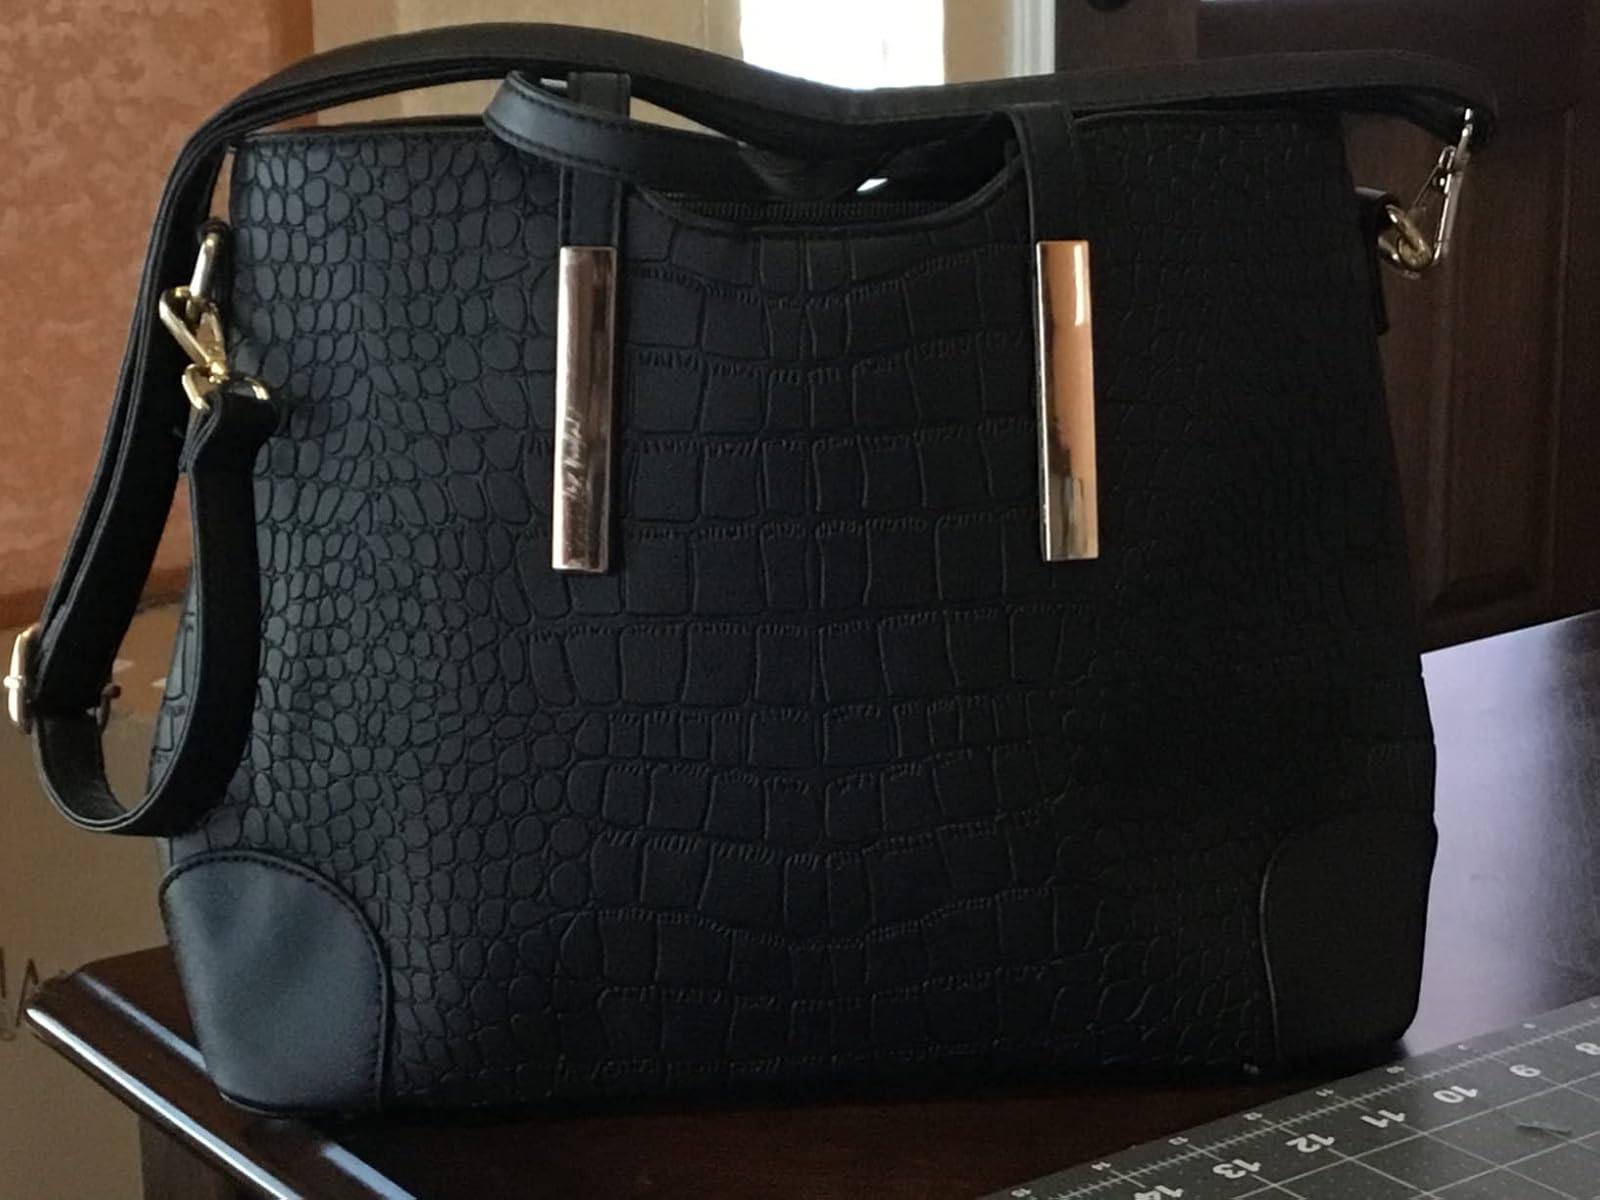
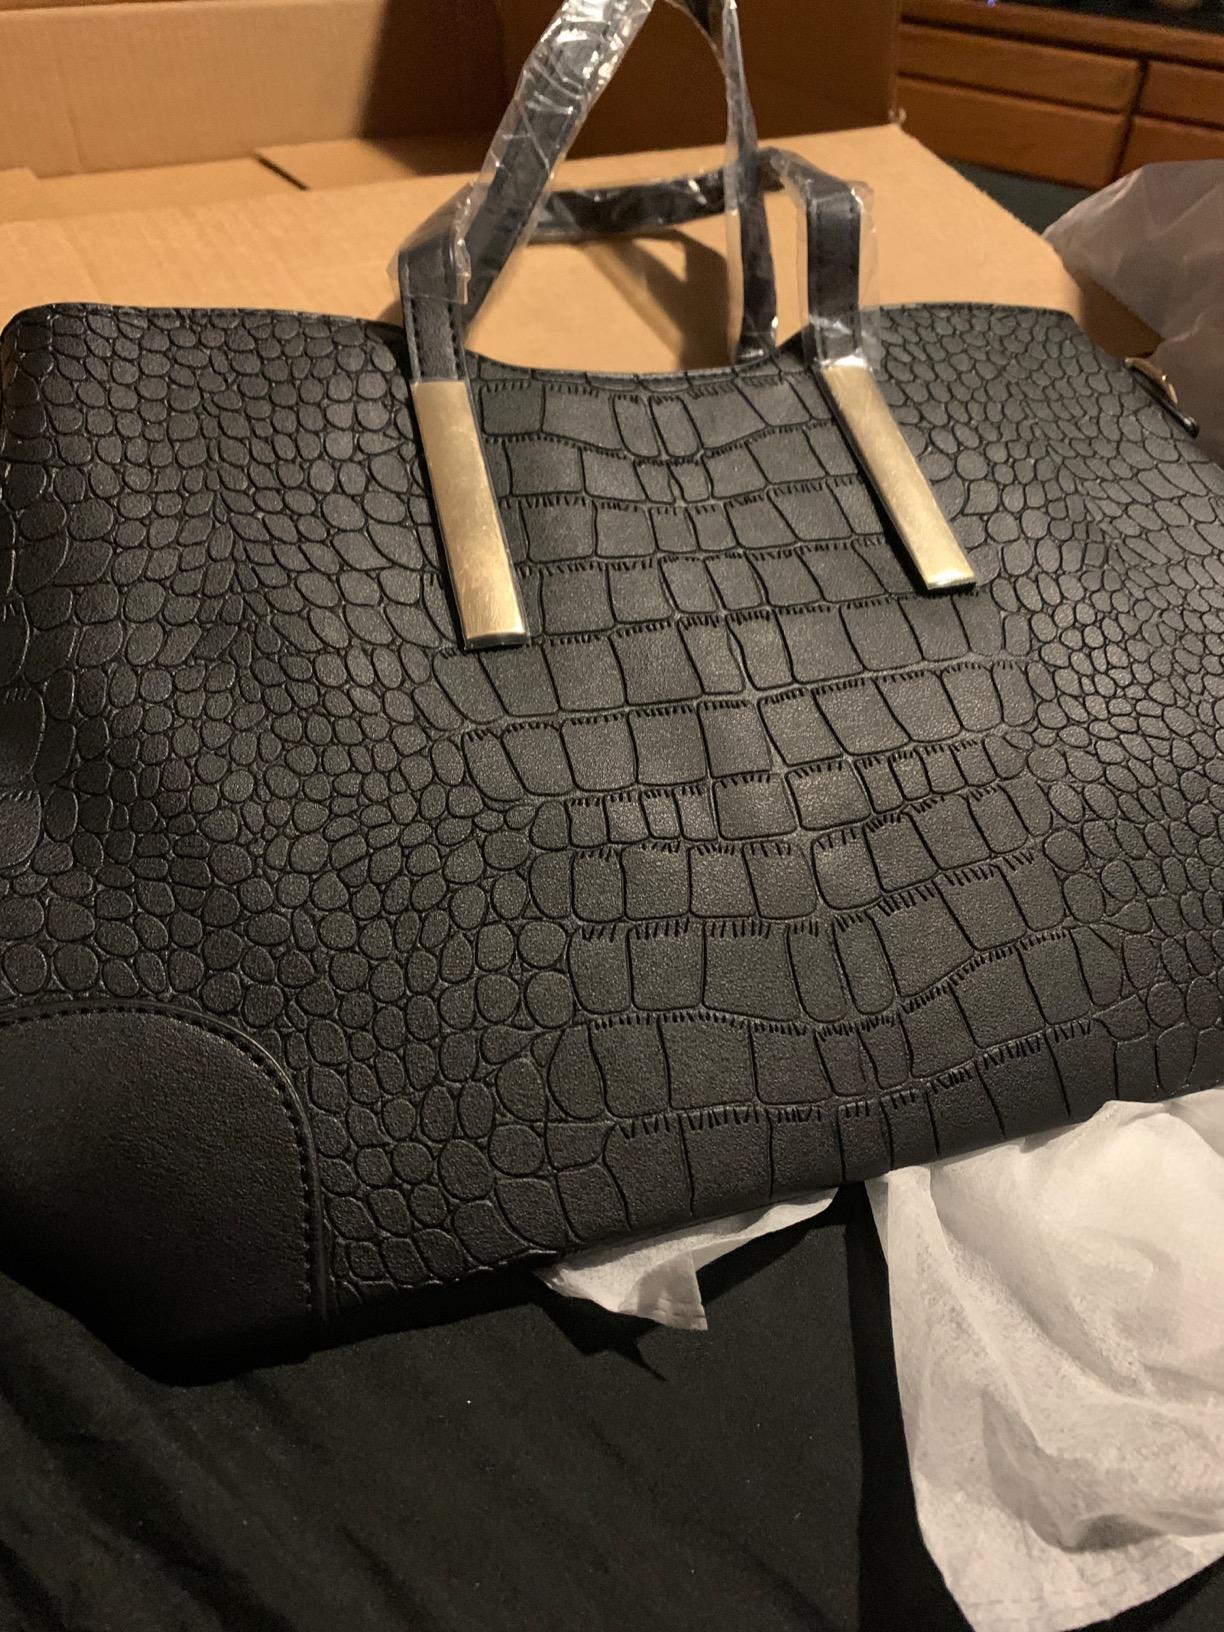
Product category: accessories_handbag
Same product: yes